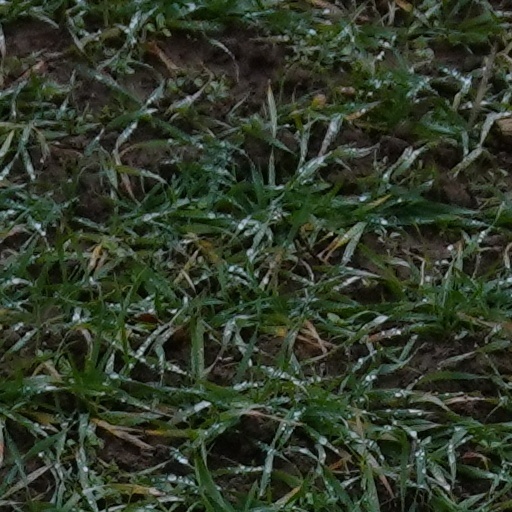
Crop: wheat